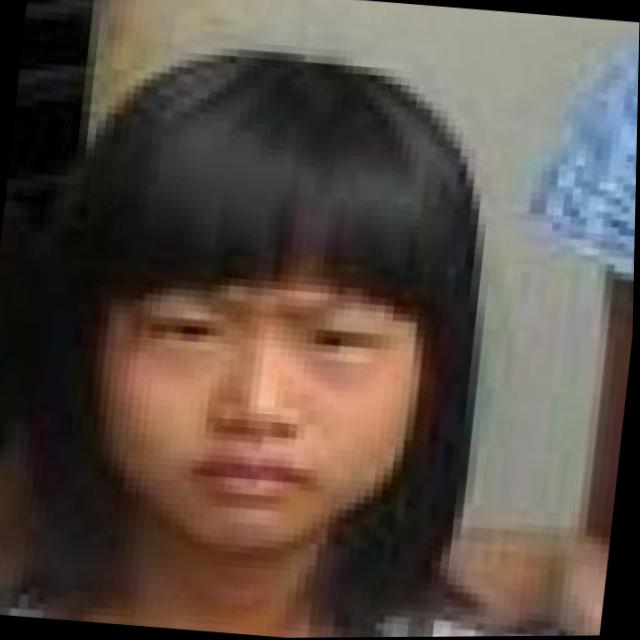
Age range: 13-20